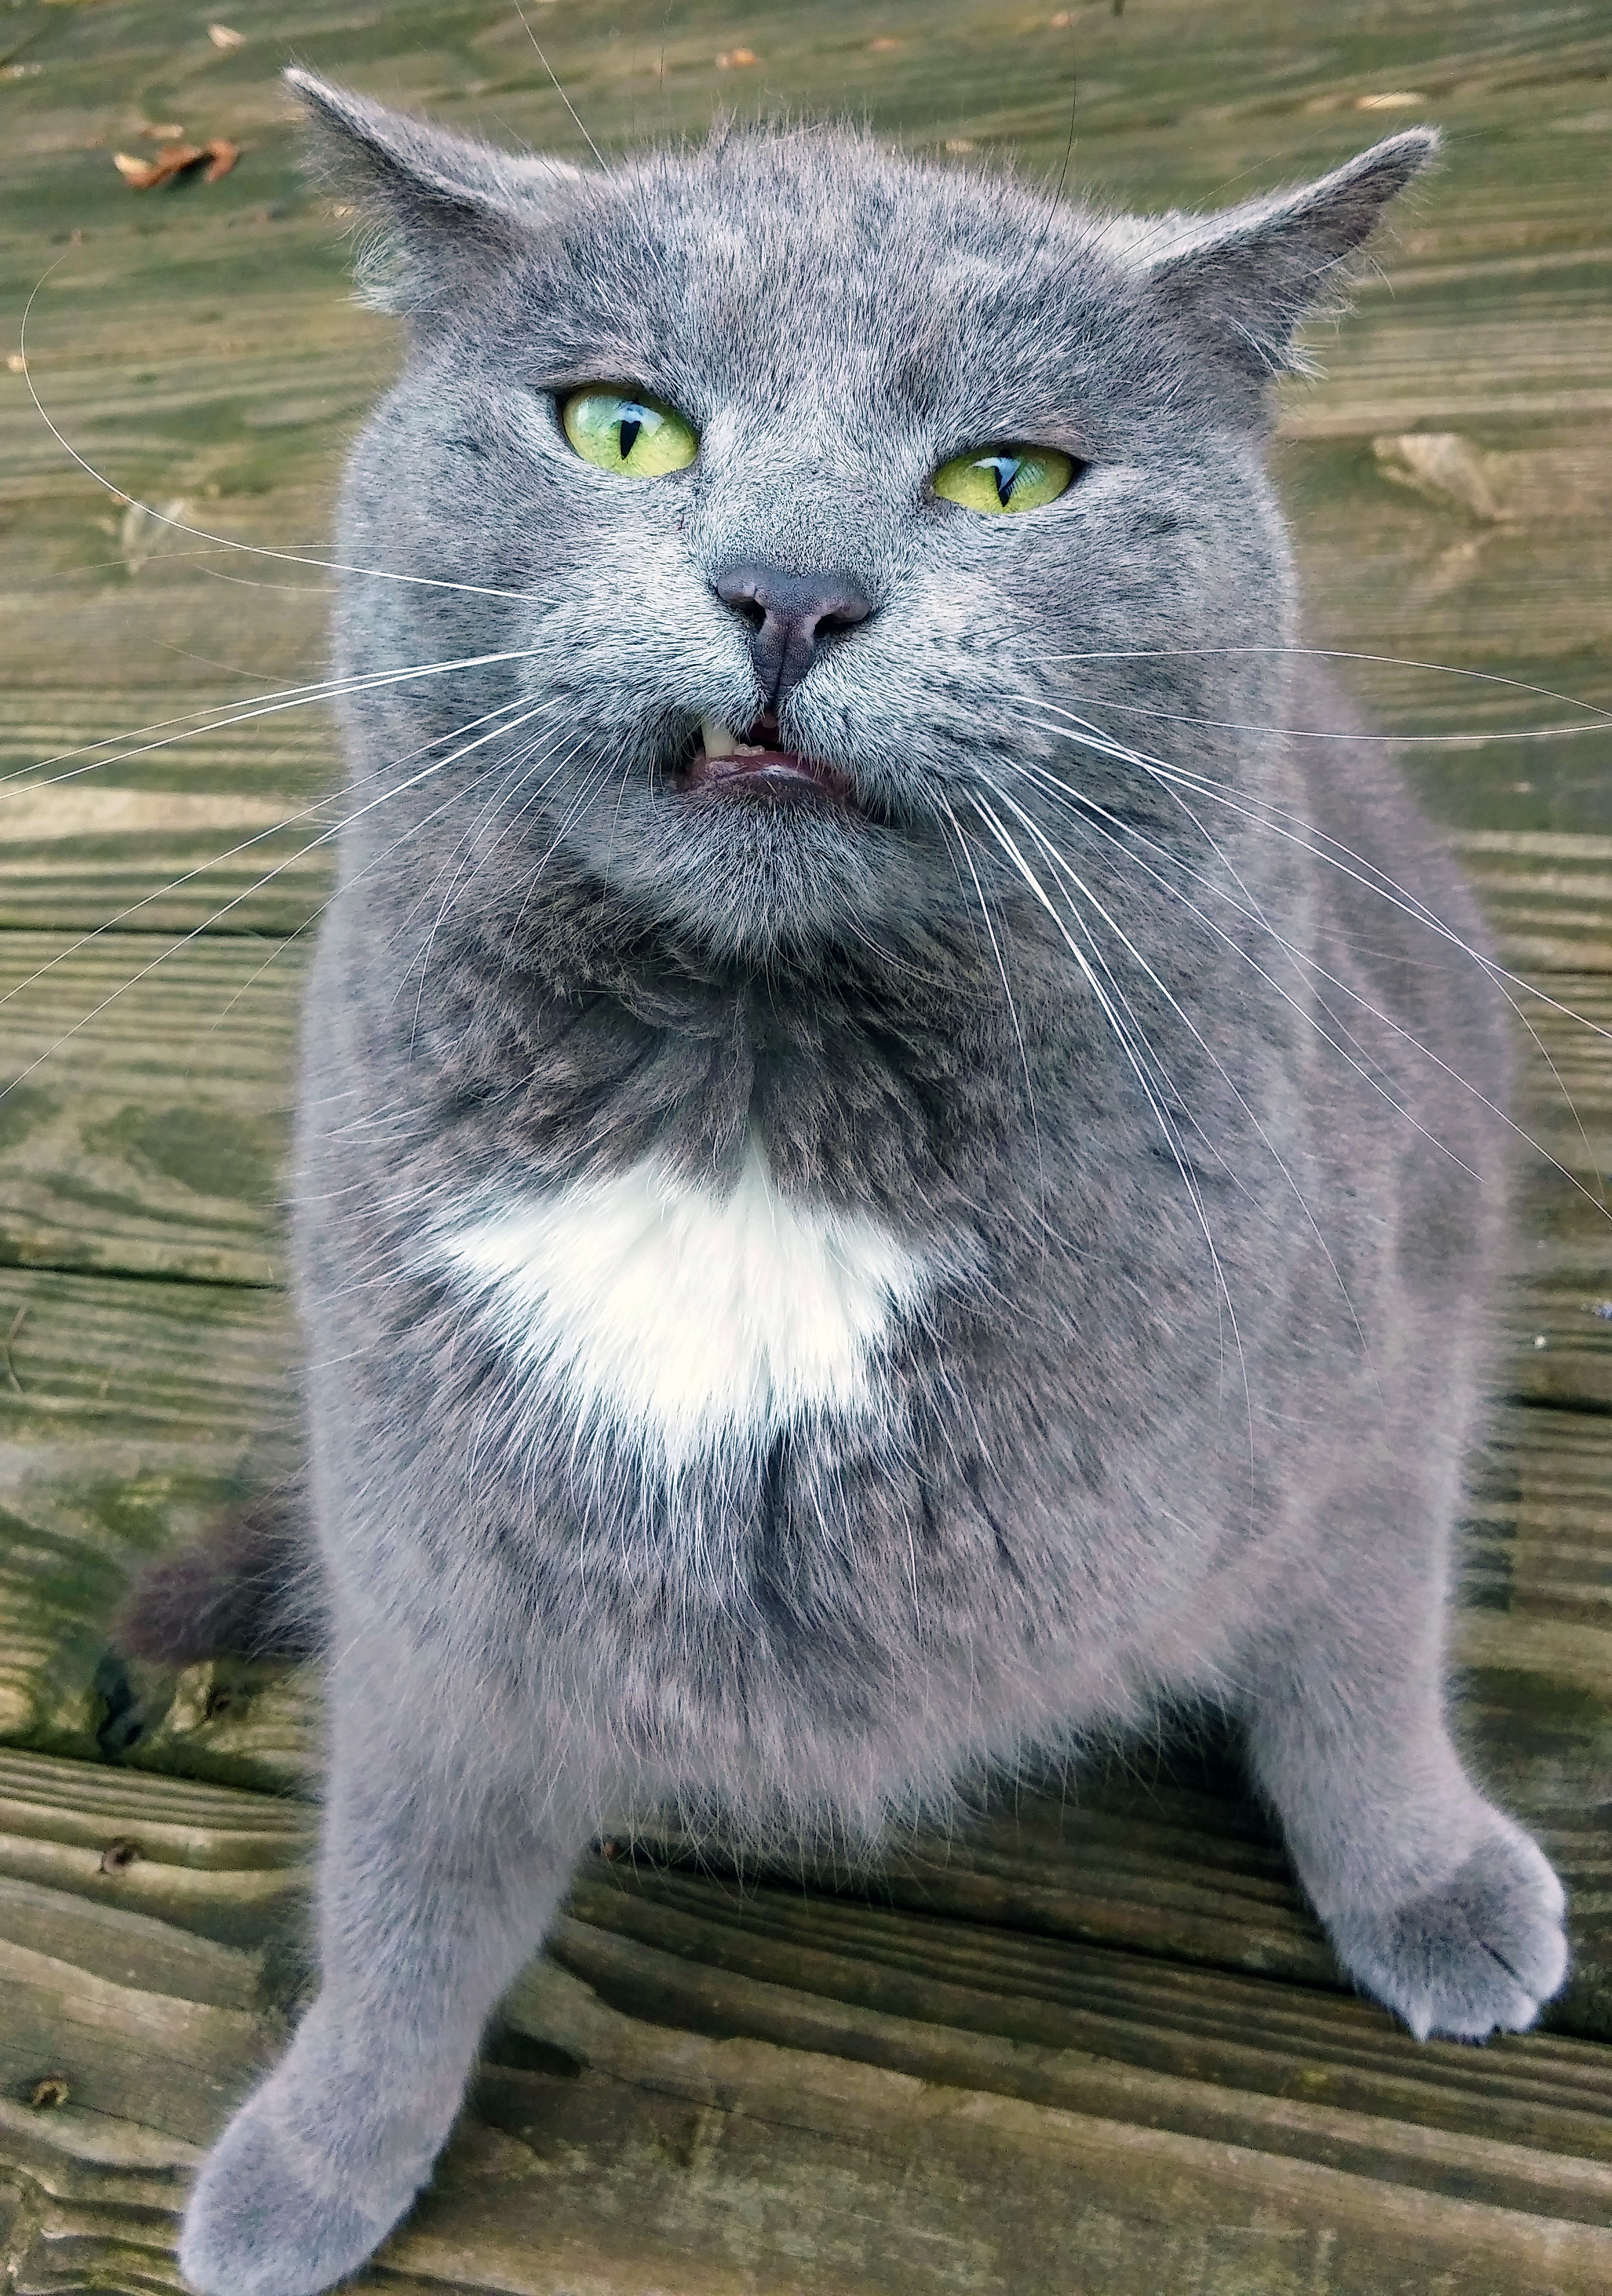
animal, cute, pet, portrait, cat, feline, mammal, fauna, smile, whiskers, kitty, happy, vertebrate, funny, humor, expression, silly, british shorthair, funny cat, european shorthair, chartreux, russian blue, smiley face, wild cat, korat, small to medium sized cats, cat like mammal, nebelung, domestic short haired cat, domestic long haired cat, goofy face, smiling cat